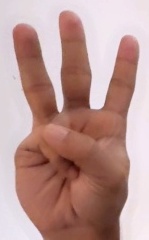
ASL sign: W